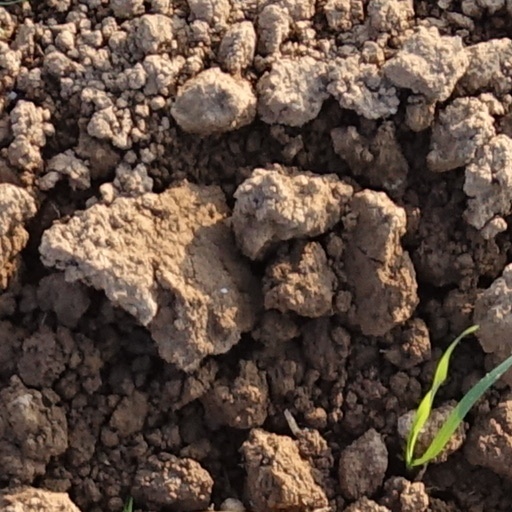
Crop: wheat